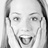
Emotion: surprise